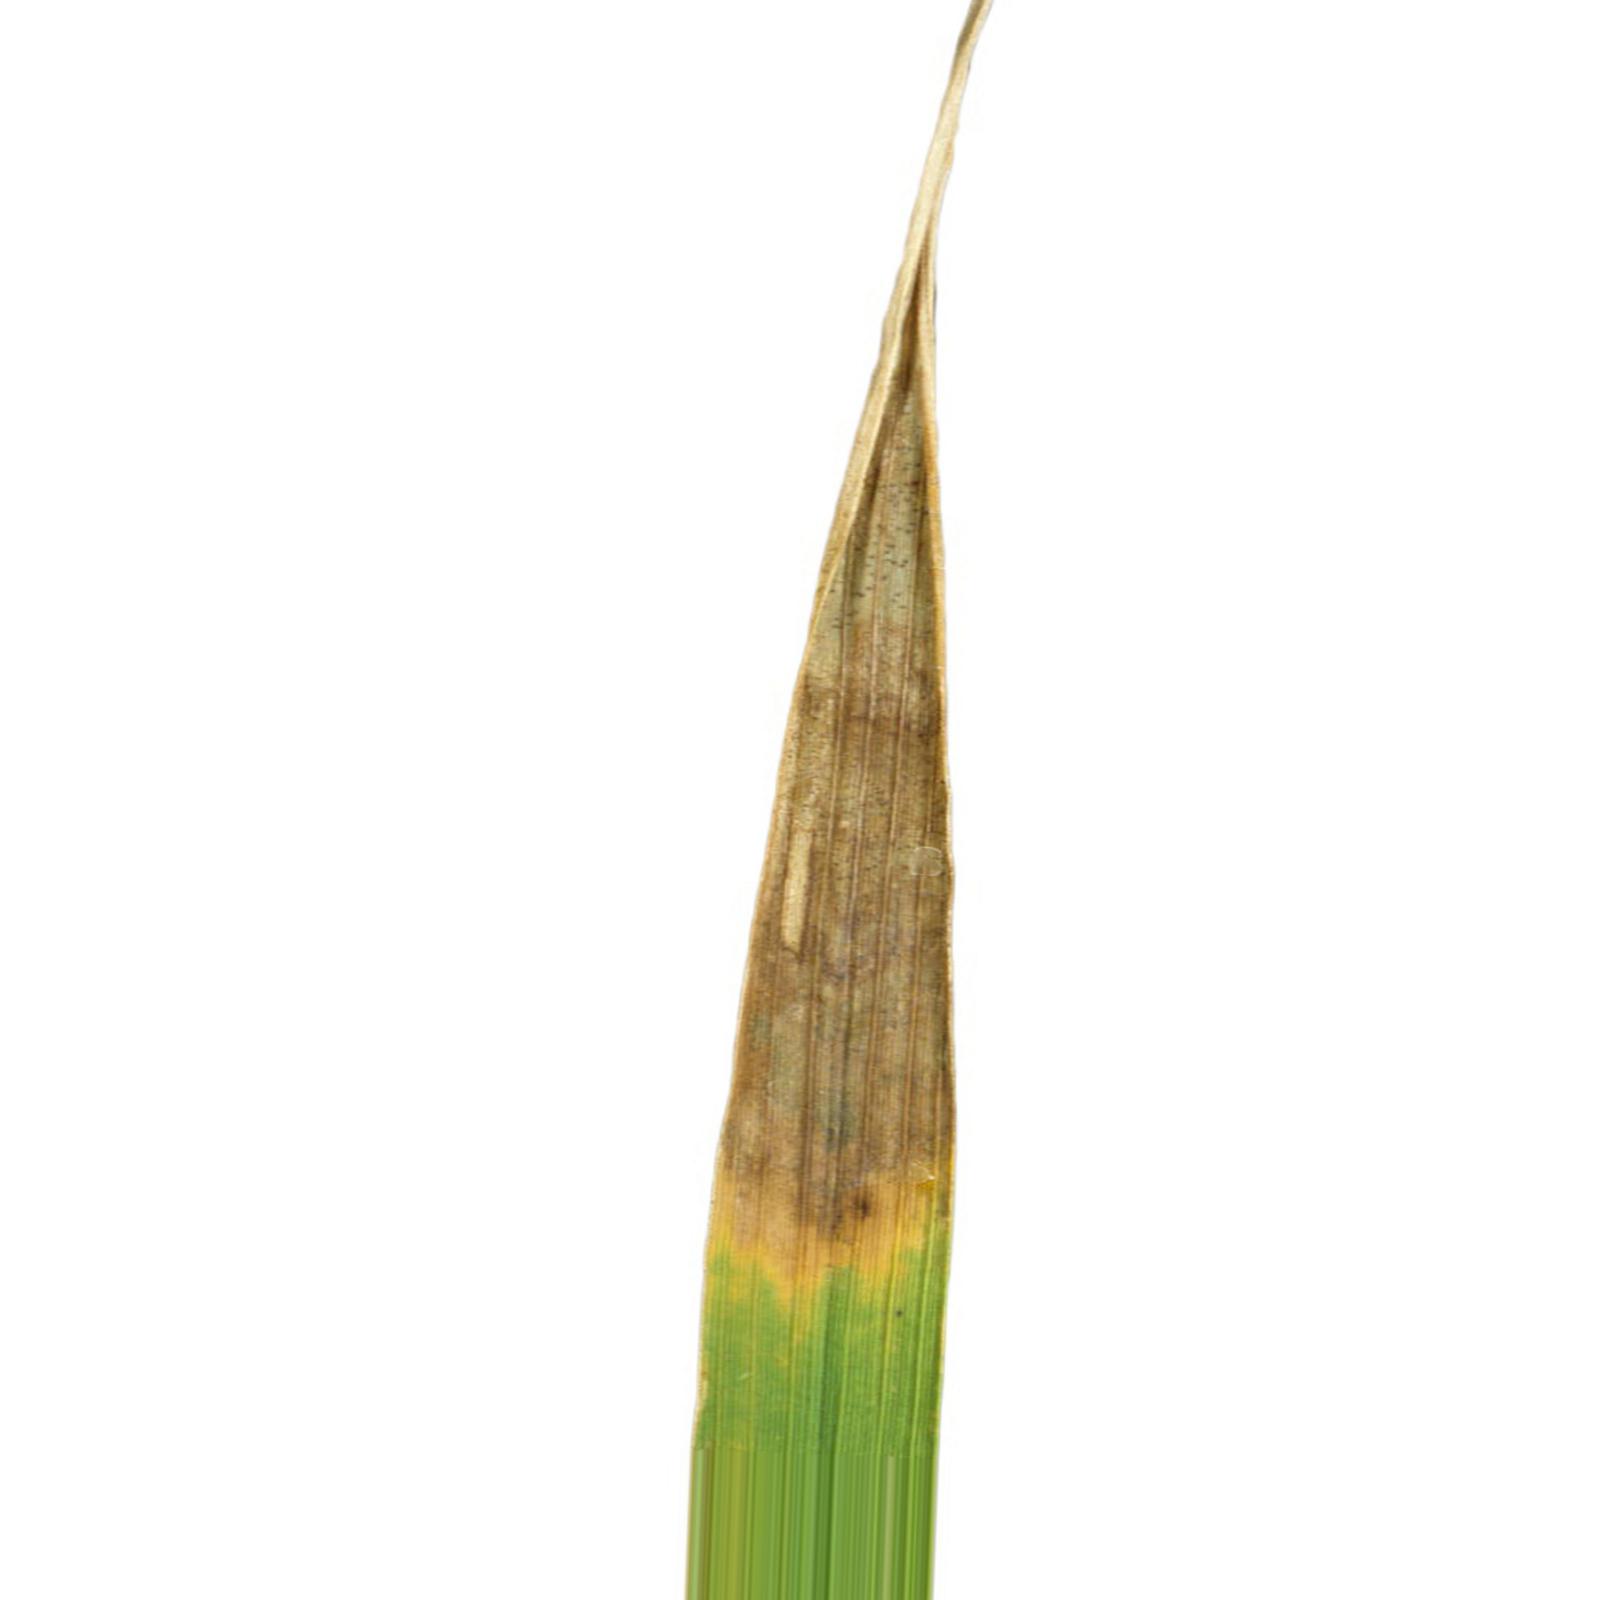
Nhãn: Bệnh Cháy lá ( Leaf scald )